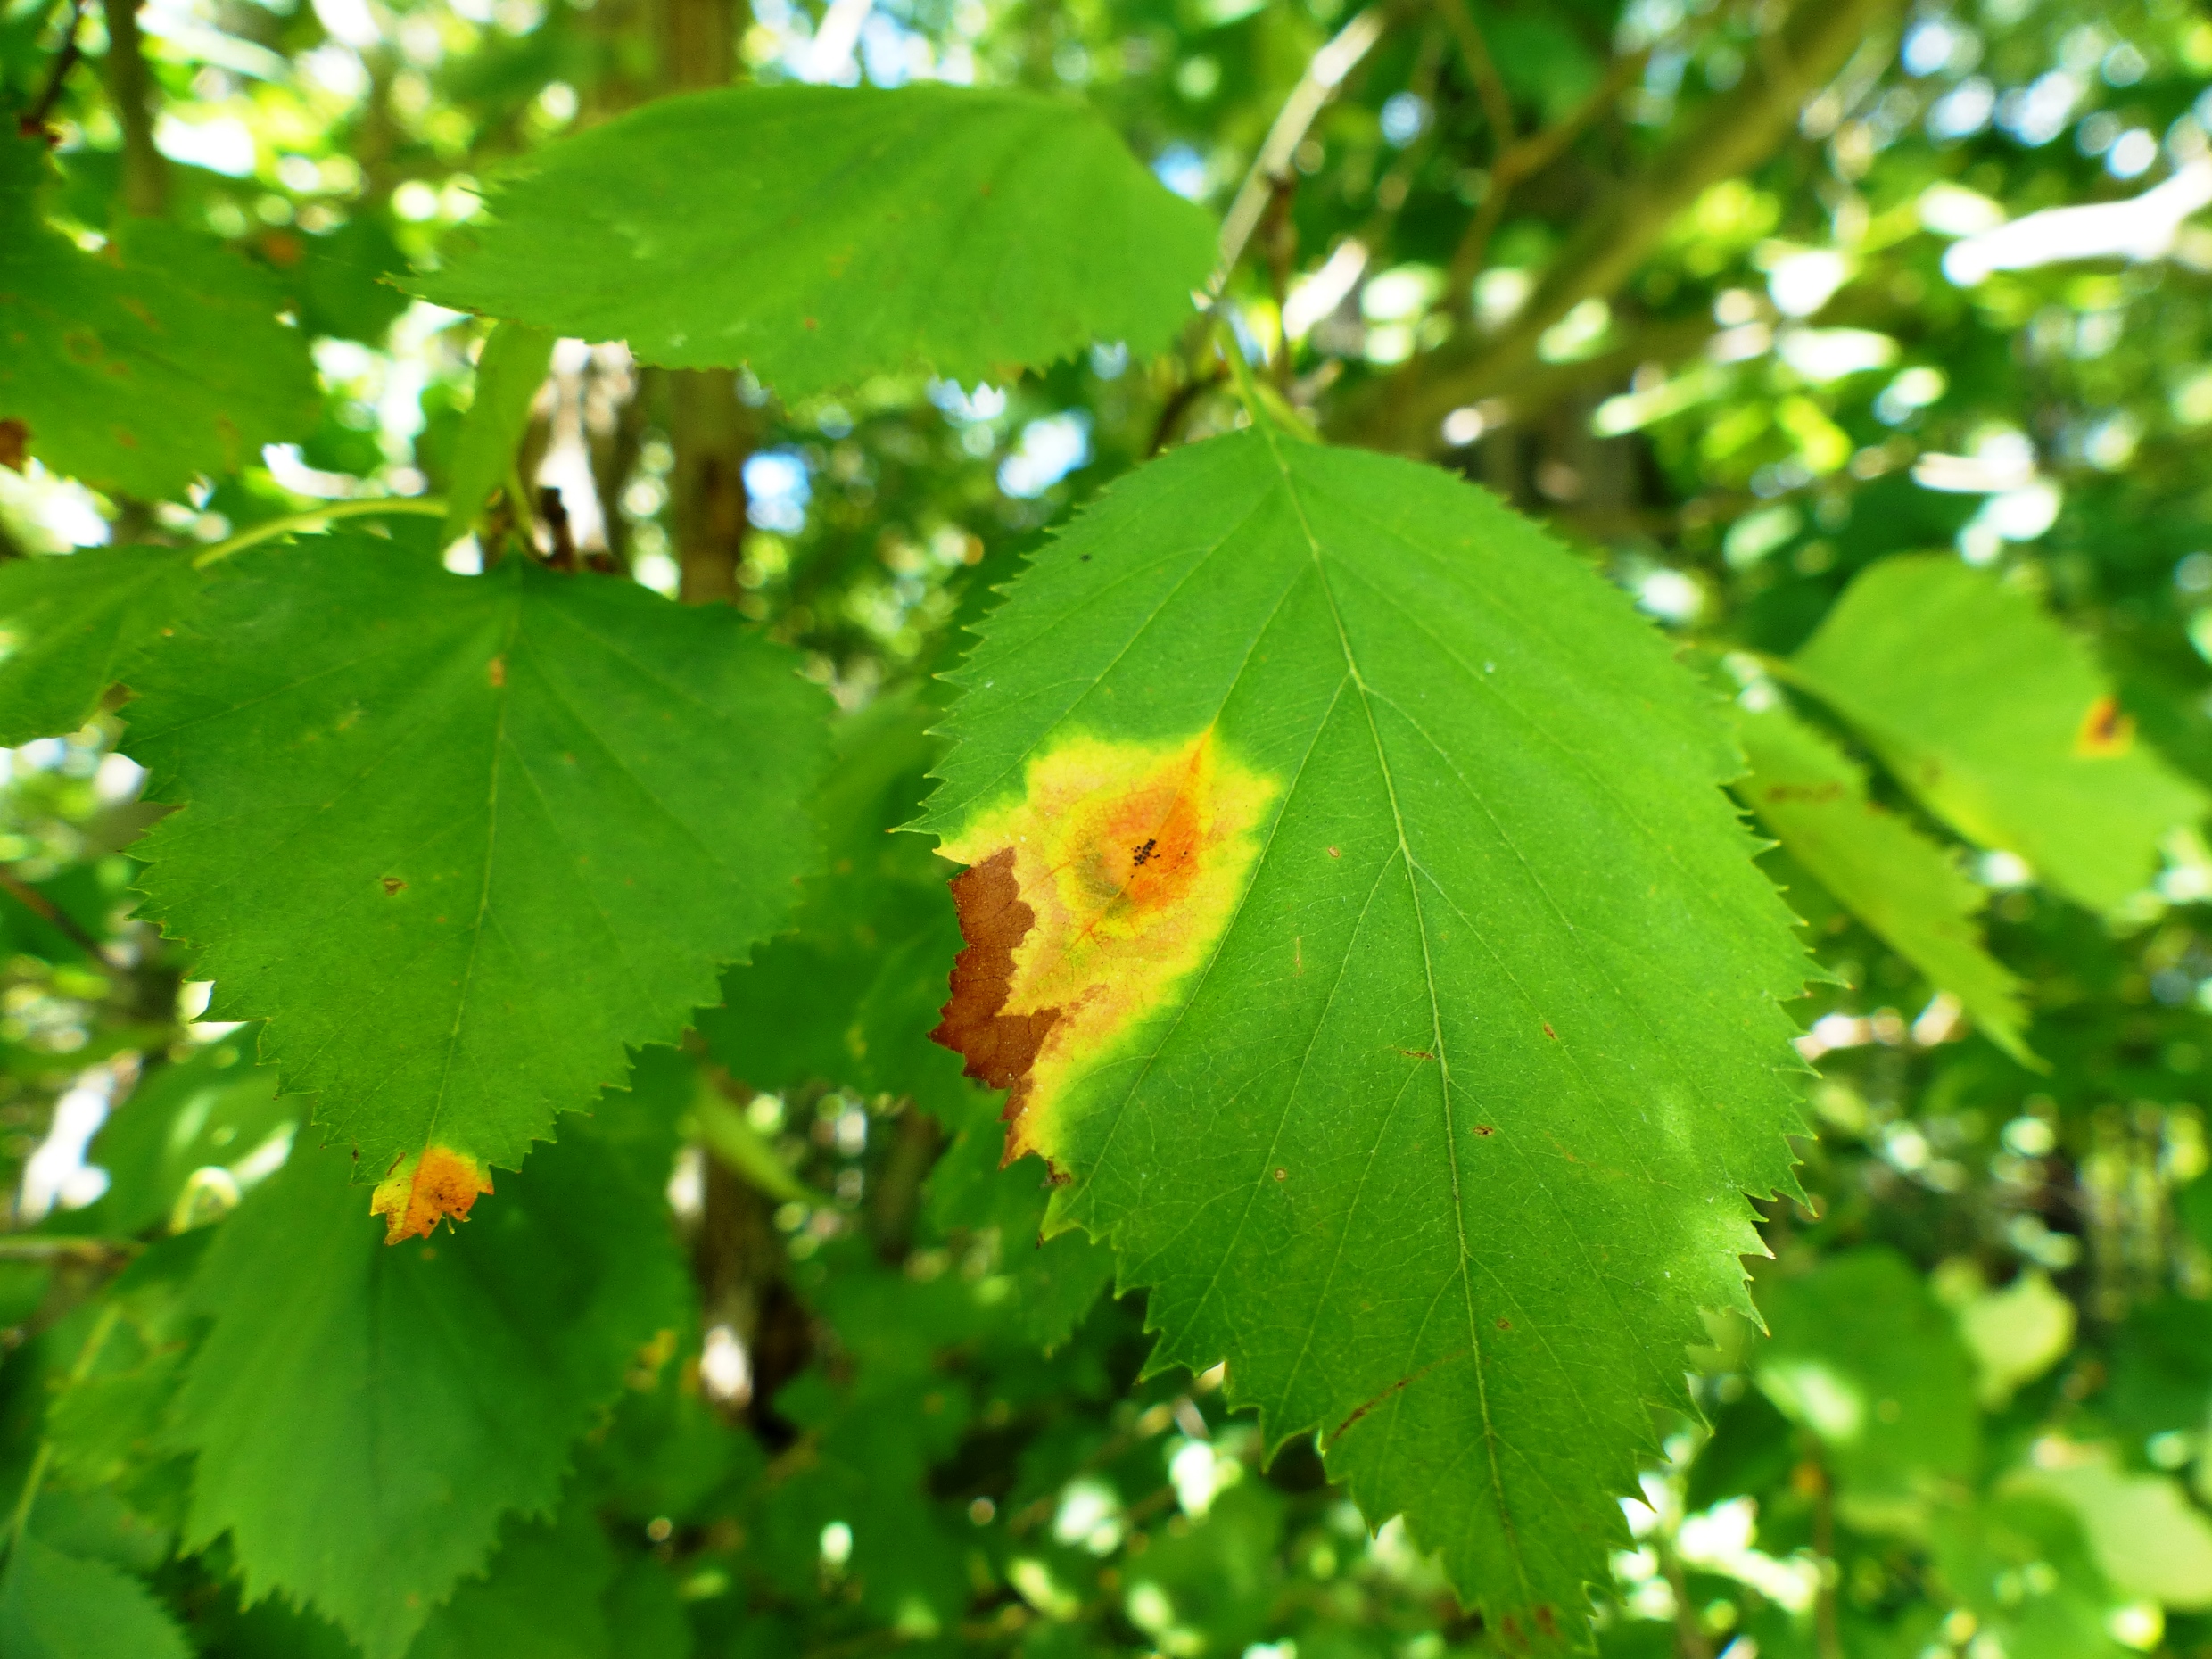
Labels: Apple rust leaf, Apple rust leaf